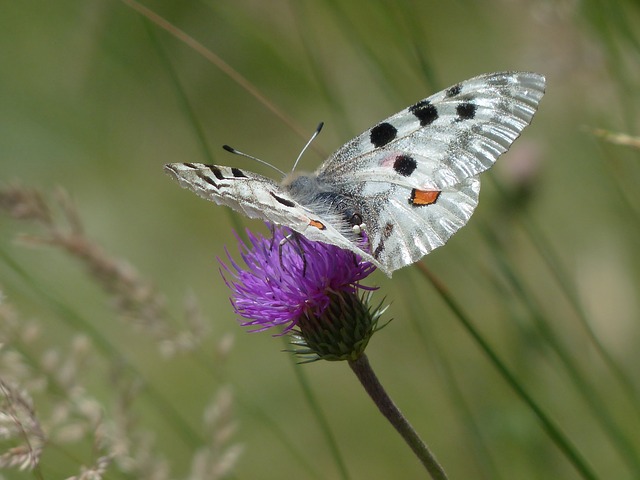
Label: butterfly